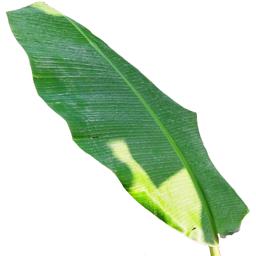
Label: MALBHOG LEAF